Daoirí Farrell

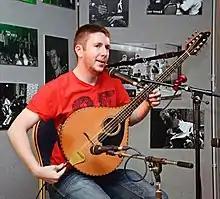
Daoirí Farrell performing at the Return to Camden Town Festival, 2013

Daoirí Farrell (b. November 21, 1982) is an Irish folk singer and player of the Irish bouzouki.